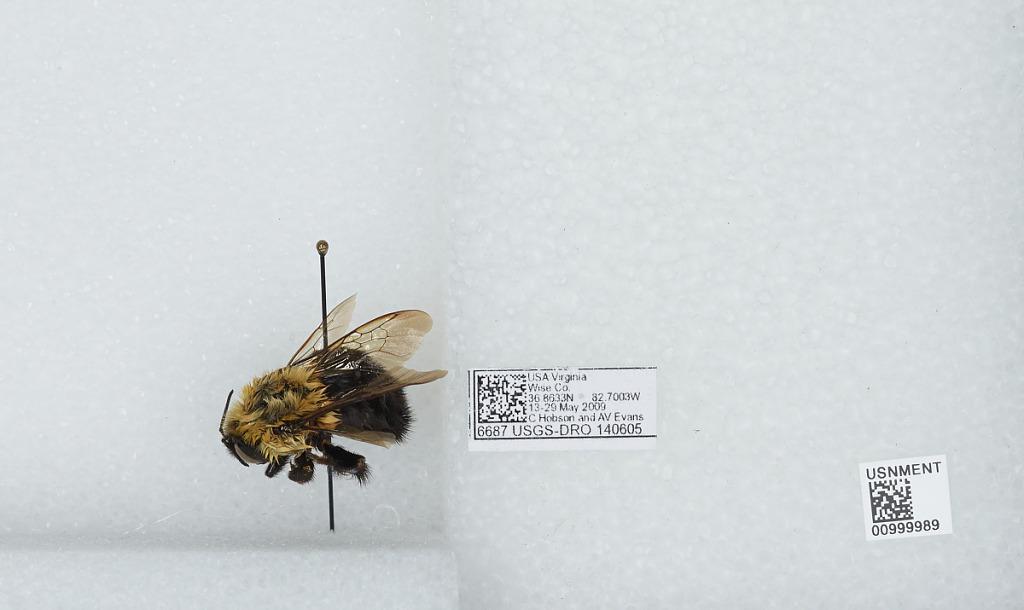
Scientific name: Bombus (Pyrobombus) impatiens Cresson
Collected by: C. Hobson & A. Evans
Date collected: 2009-5-13
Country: United States
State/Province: Virginia
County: Wise
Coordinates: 36.8633, -82.7002